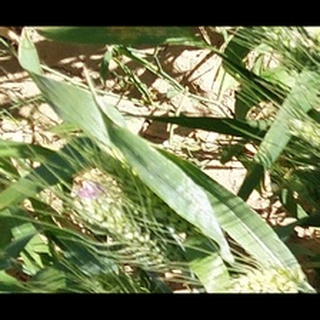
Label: healthy_wheat